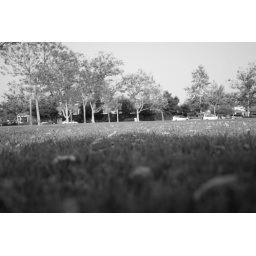
black and white emo park by my house